Nag Ashwin

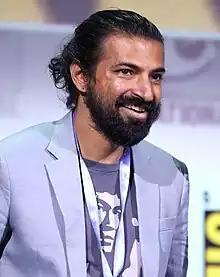
Ashwin at San Diego Comic-Con in 2023

Singireddy Nag Ashwin Reddy (born 23 April 1986), popularly known as Nag Ashwin, is an Indian film director and screenwriter known for his work in Telugu cinema. He is the recipient of a National Film Award, a Nandi Award, and a Filmfare Award. A graduate of the New York Film Academy, Ashwin began his career as an assistant director to Sekhar Kammula. He made his directorial debut in 2015 with the coming-of-age film "Yevade Subramanyam", which earned him the Nandi Award for Best Debut Director.